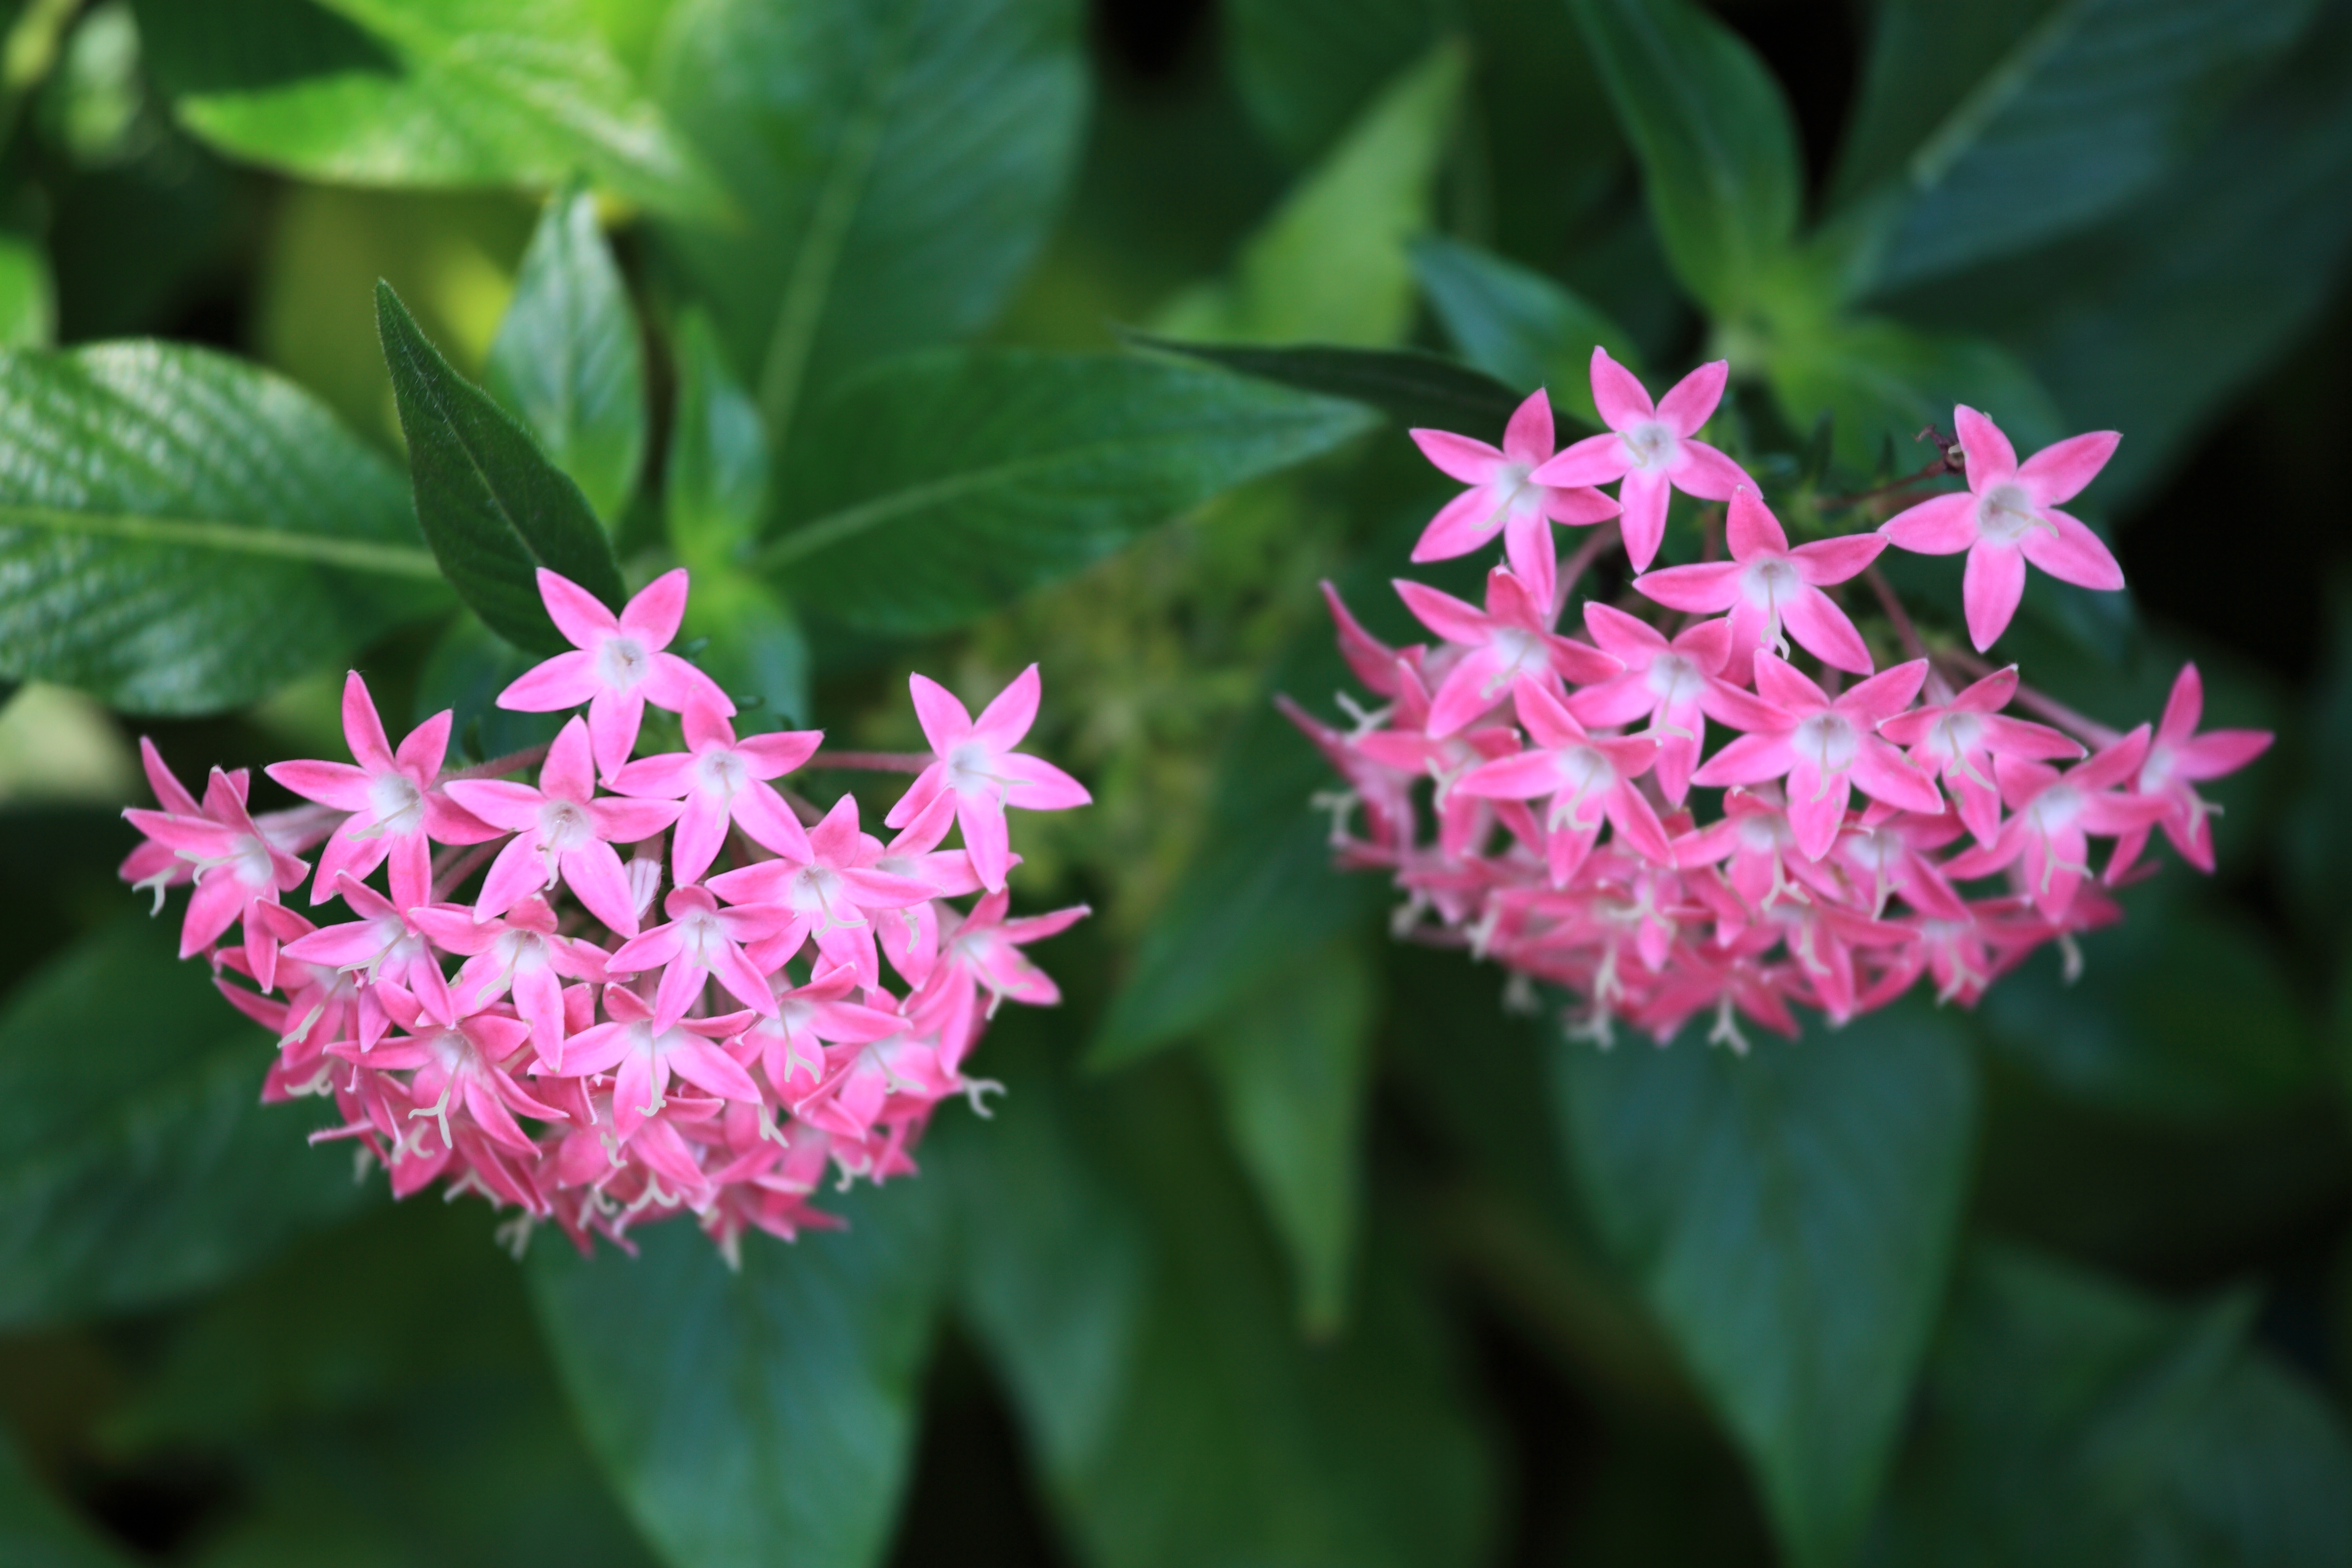
plant, star, flower, petal, high, herb, botany, flora, wildflower, shrub, 5d, cluster, hires, markii, hi, res, resolution, pentas, lanceolata, macro photography, flowering plant, taxonomy binomial pentaslanceolata, land plant